Hokitika Borough

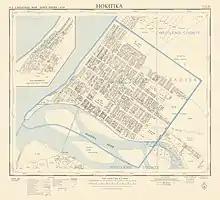
Hokitika Borough map

The Hokitika Borough was the borough council covering the urban part of the town of Hokitika, New Zealand between 1867 and 1989, when Hokitika Borough and Westland County merged to form Westland District.